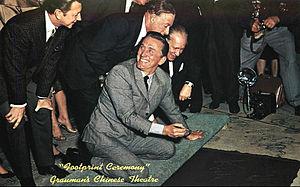
Kirk Douglas [kɜːk ˈdʌɡləs], né Issur Danielovitch Demsky le 9 décembre 1916 à Amsterdam dans l'État de New York et mort le 5 février 2020 à Beverly Hills en Californie, est un acteur, producteur, réalisateur et écrivain américain. Il est le père de l'acteur et producteur Michael Douglas.
Le Grauman's Chinese Theatre, aujourd'hui TCL Chinese Theater, est une salle de cinéma située au 6928 Hollywood Boulevard, à Los Angeles en Californie. Situé le long du Walk of Fame, il est classé « Monument historique-culturel de Los Angeles » le 5 juin 1968 par le conseil municipal de Los Angeles.